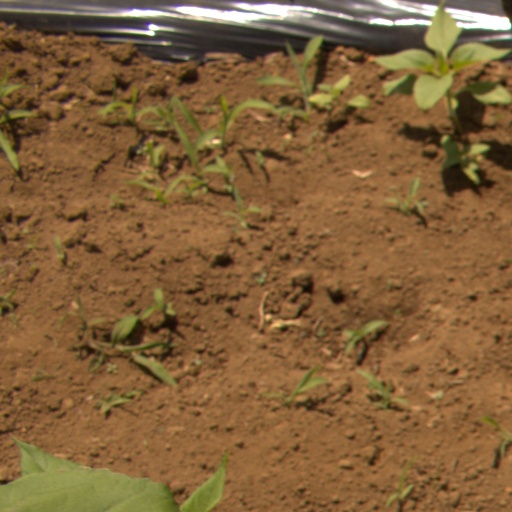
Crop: Jerusalem artichoke